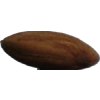
Label: Almonds 1